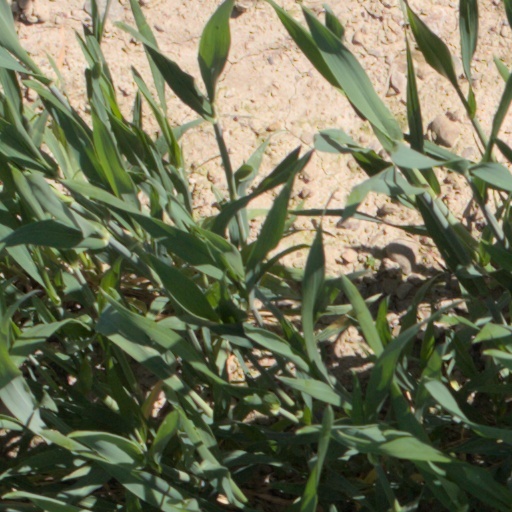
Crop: wheat